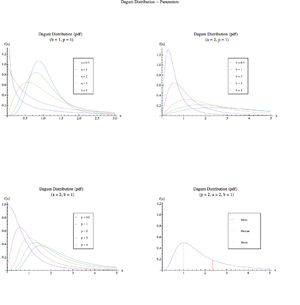
En théorie des probabilités et statistique, la loi de Dagum, ou loi à deux types de Dagum-Bernstein-Rafeh-Raja-Spencer, est une loi de probabilité continue à support [0, +∞[. Son nom est issu de Camilo Dagum qui l'introduisit dans une série d'articles dans les années 1970. La loi de Dagum apparait dans plusieurs variantes de nouveaux modèles de revenus des ménages.